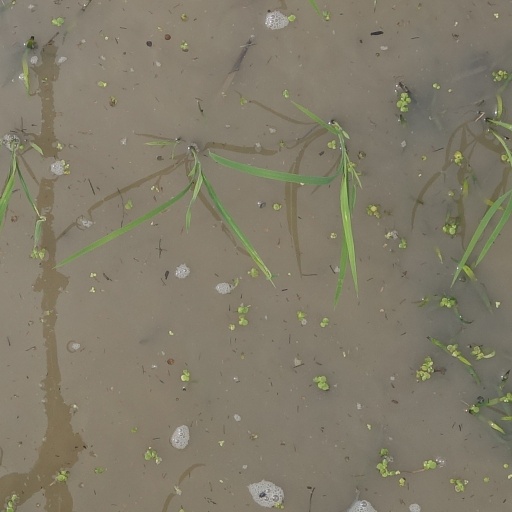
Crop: rice